Dingiri Banda Wijetunga

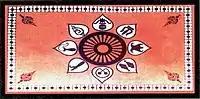
Presidential Standard of Dingiri Banda Wijetunga

Wijetunga appointed Ranil Wickramasinghe as his prime minister a close relative of former president Jayawardana.